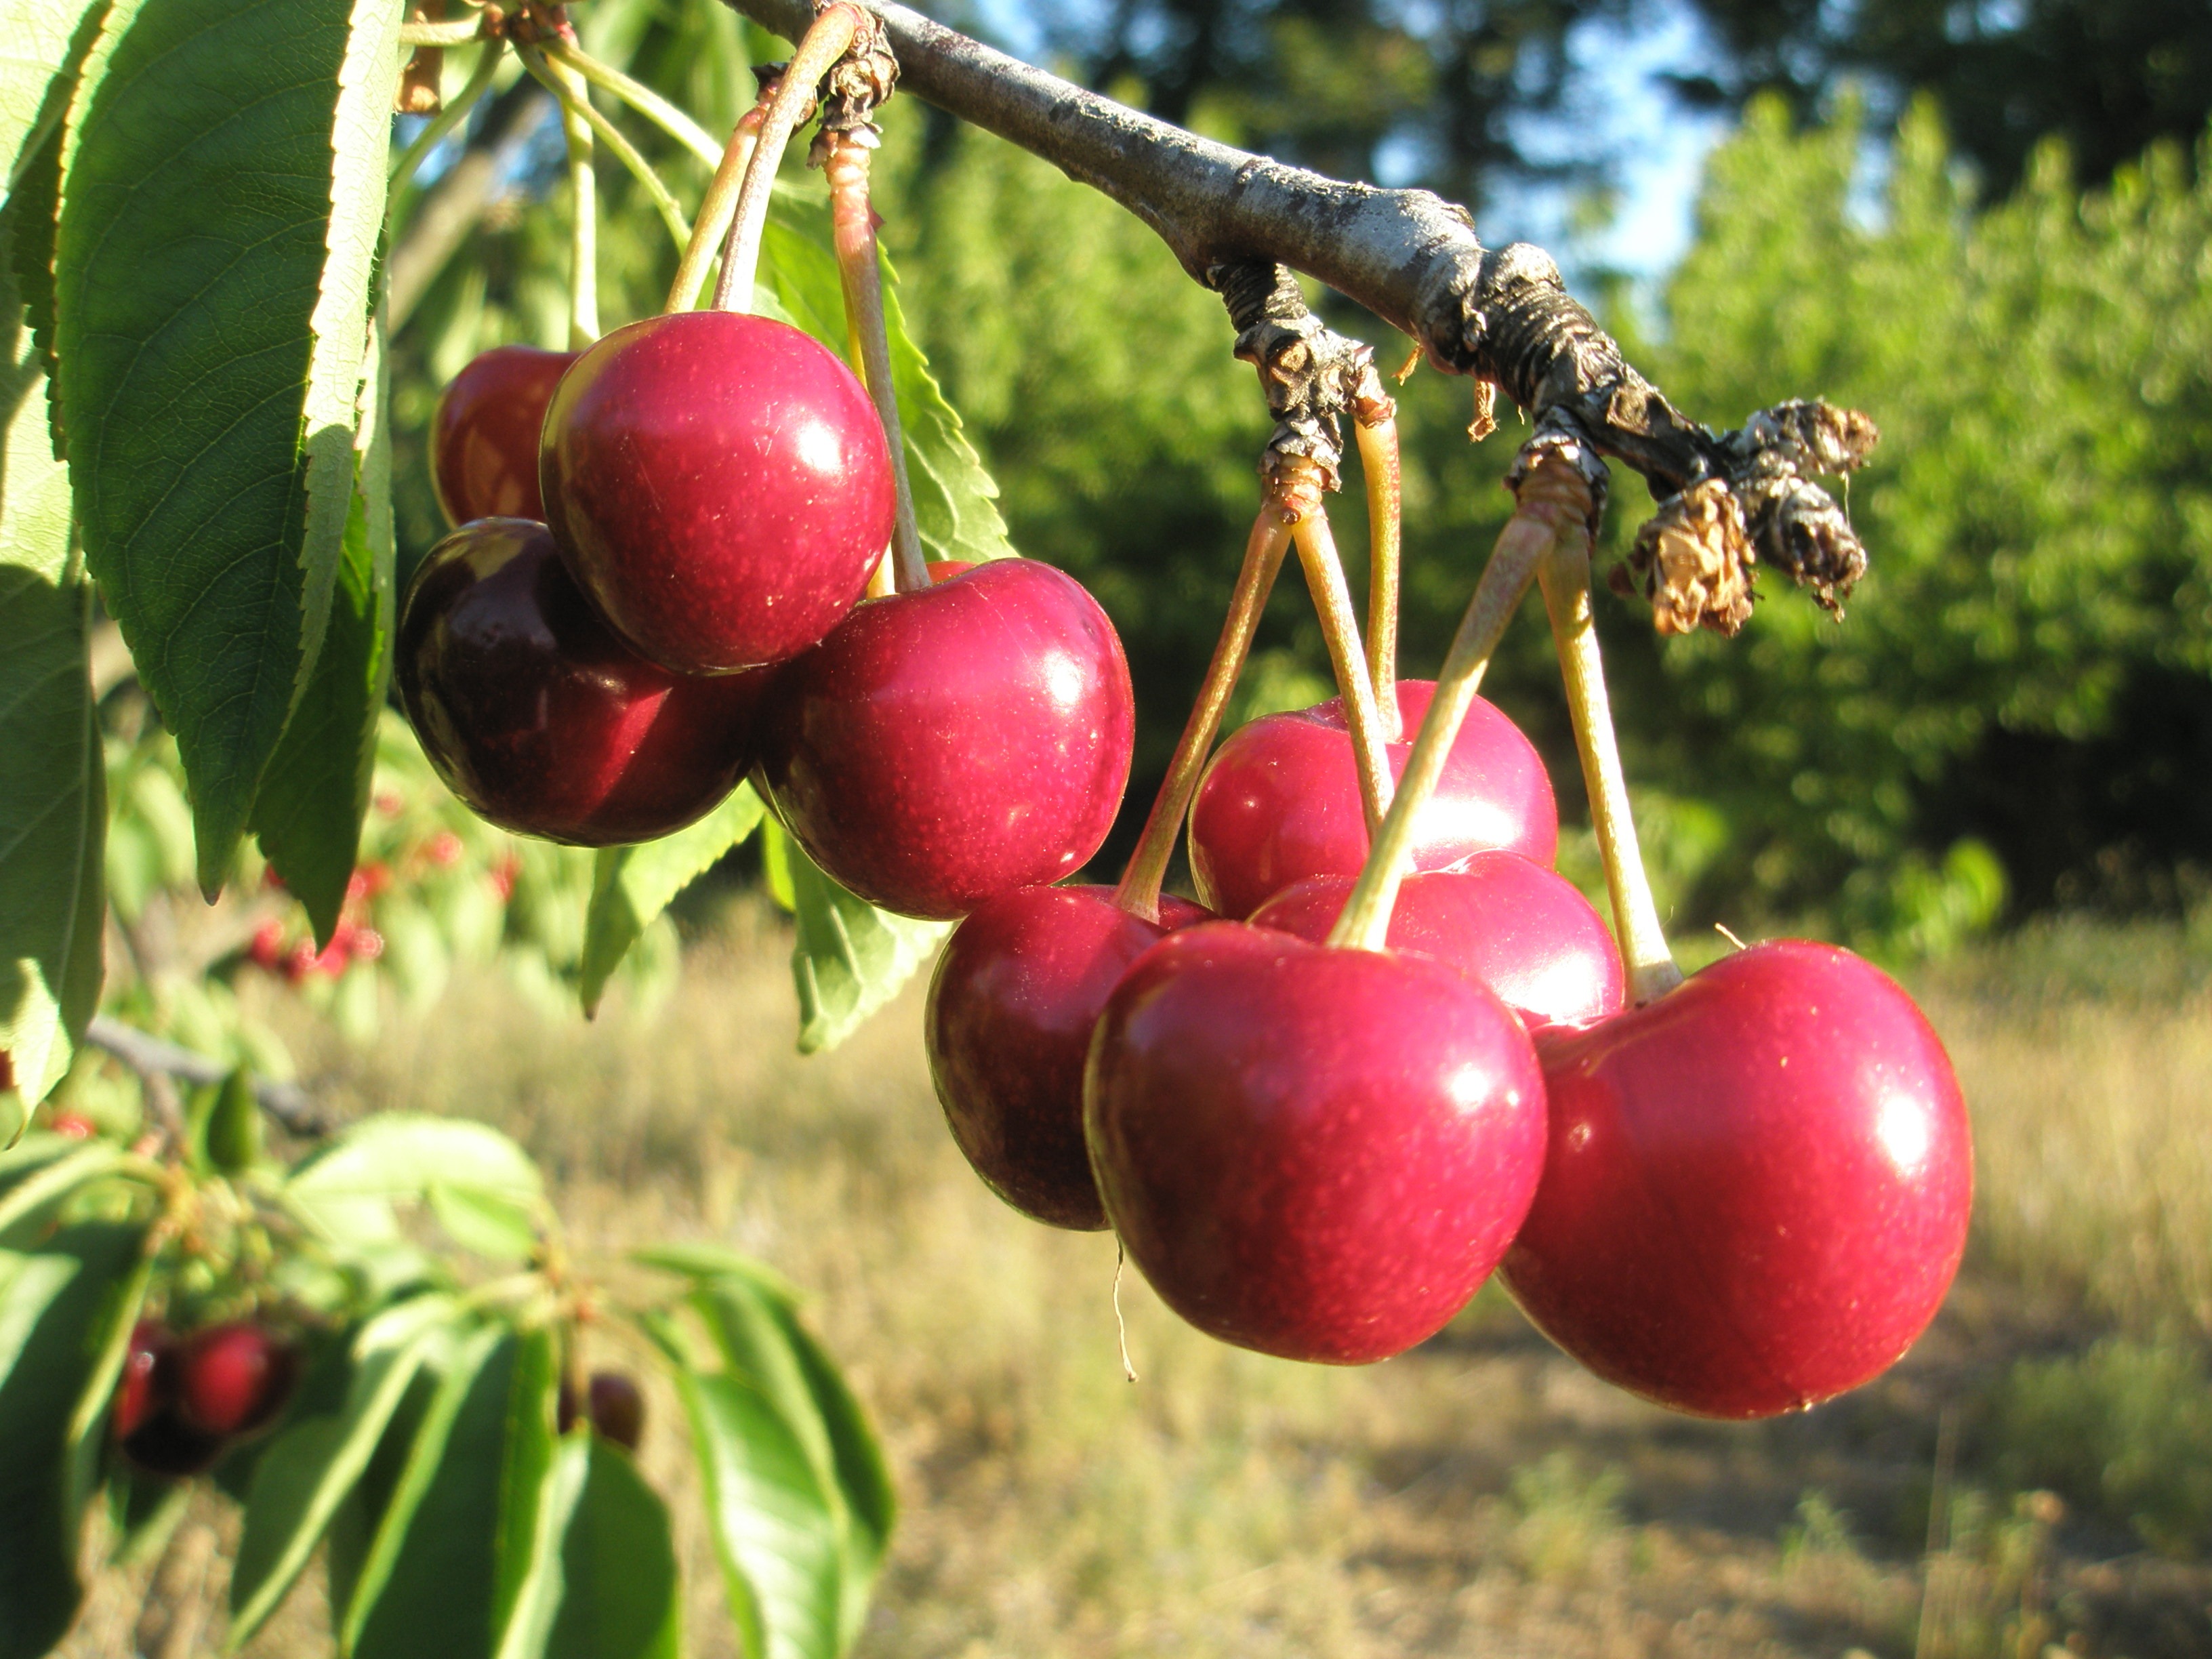
apple, tree, branch, plant, fruit, berry, flower, food, red, produce, flora, shrub, cherry, cherries, flowering plant, rose family, acerola, malpighia, land plant, rose order